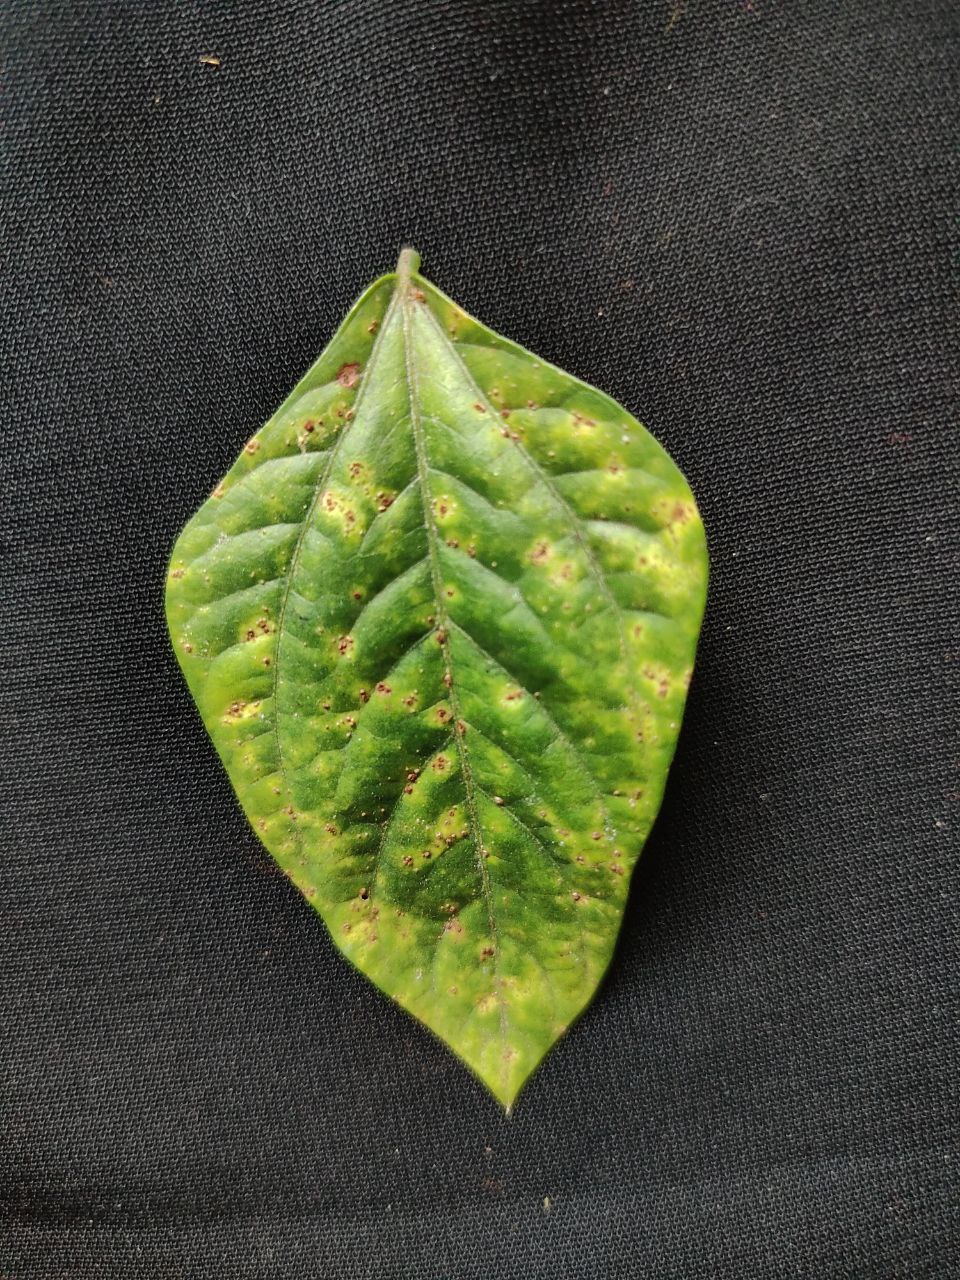
Crop: cowpea
Leaf condition: Septoria leaf spot